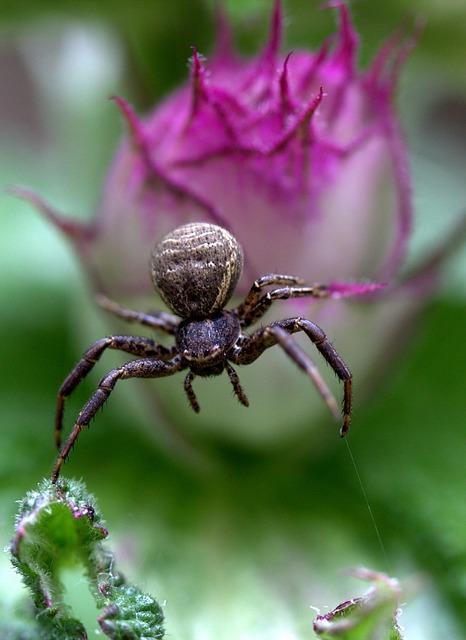
spider